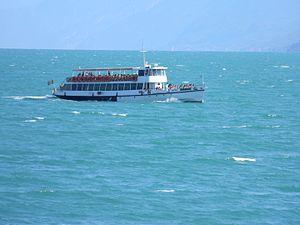
Bâteau Verona (0007 BS N) sur le Lac de Garde, en Italie.